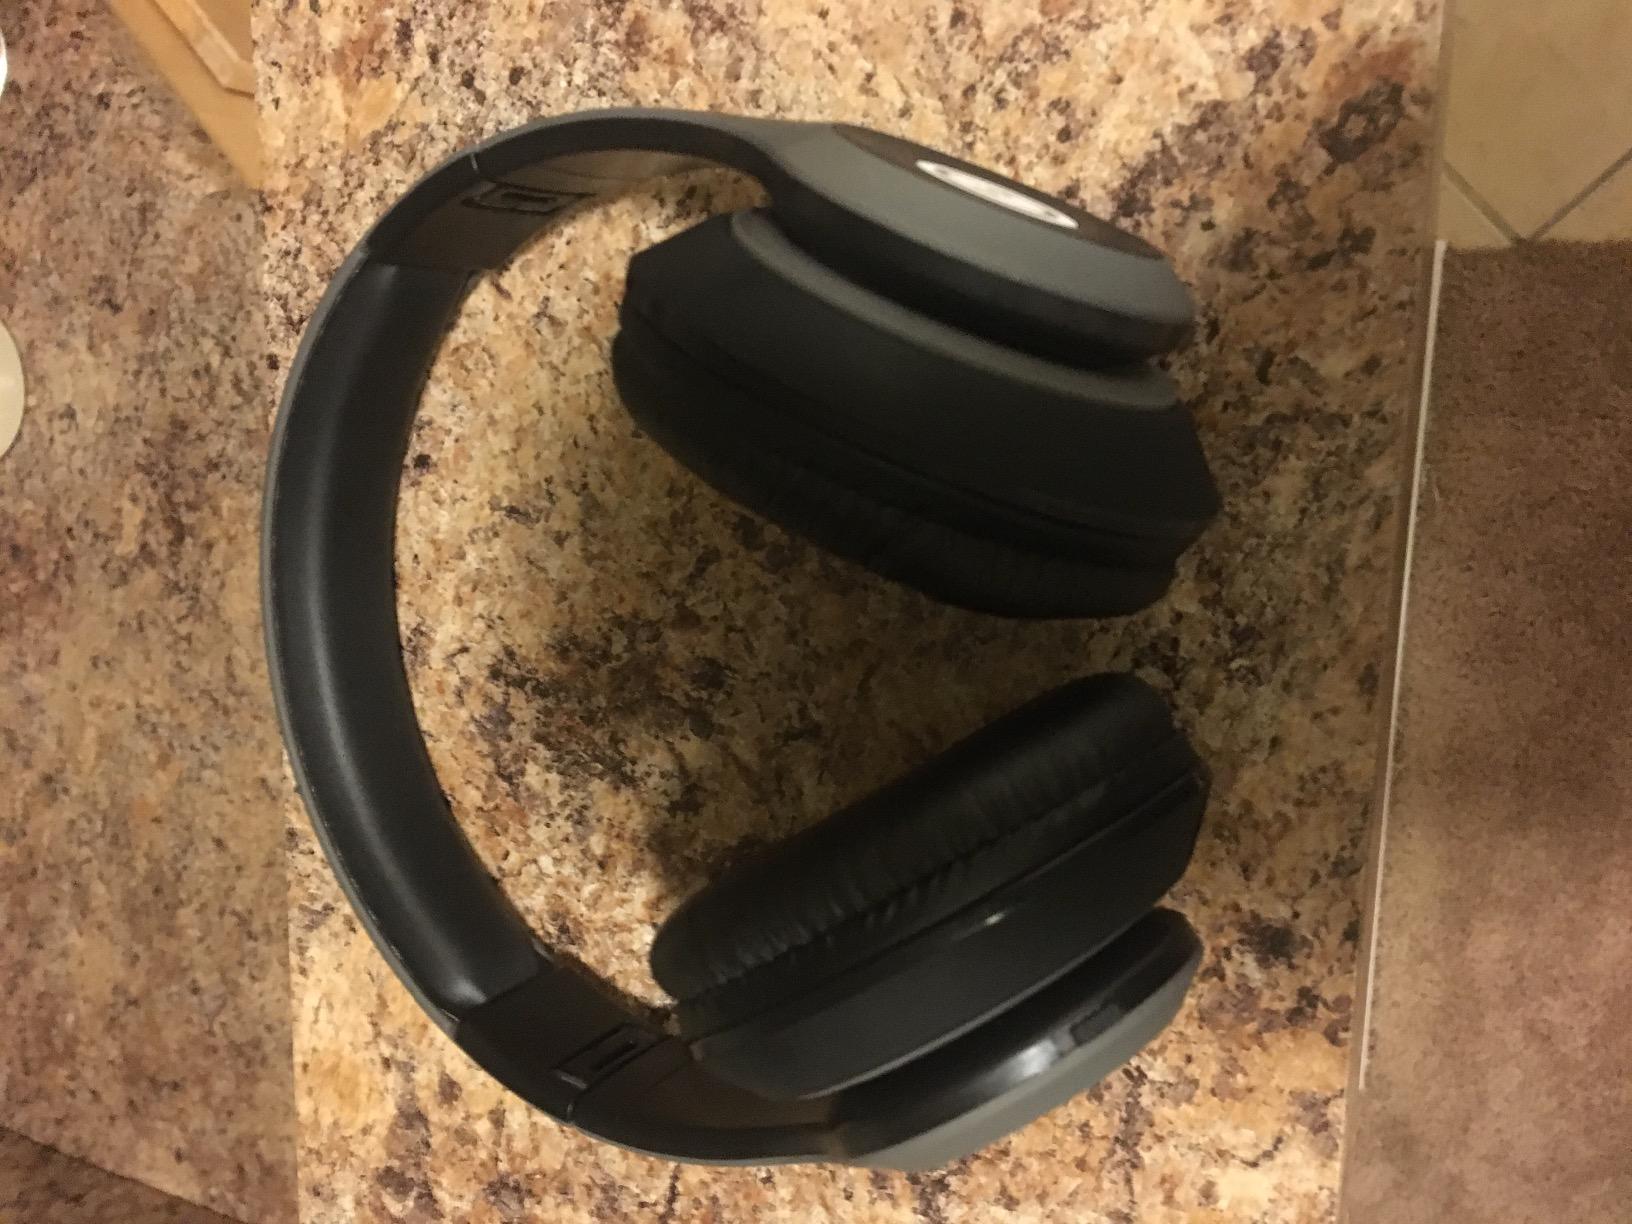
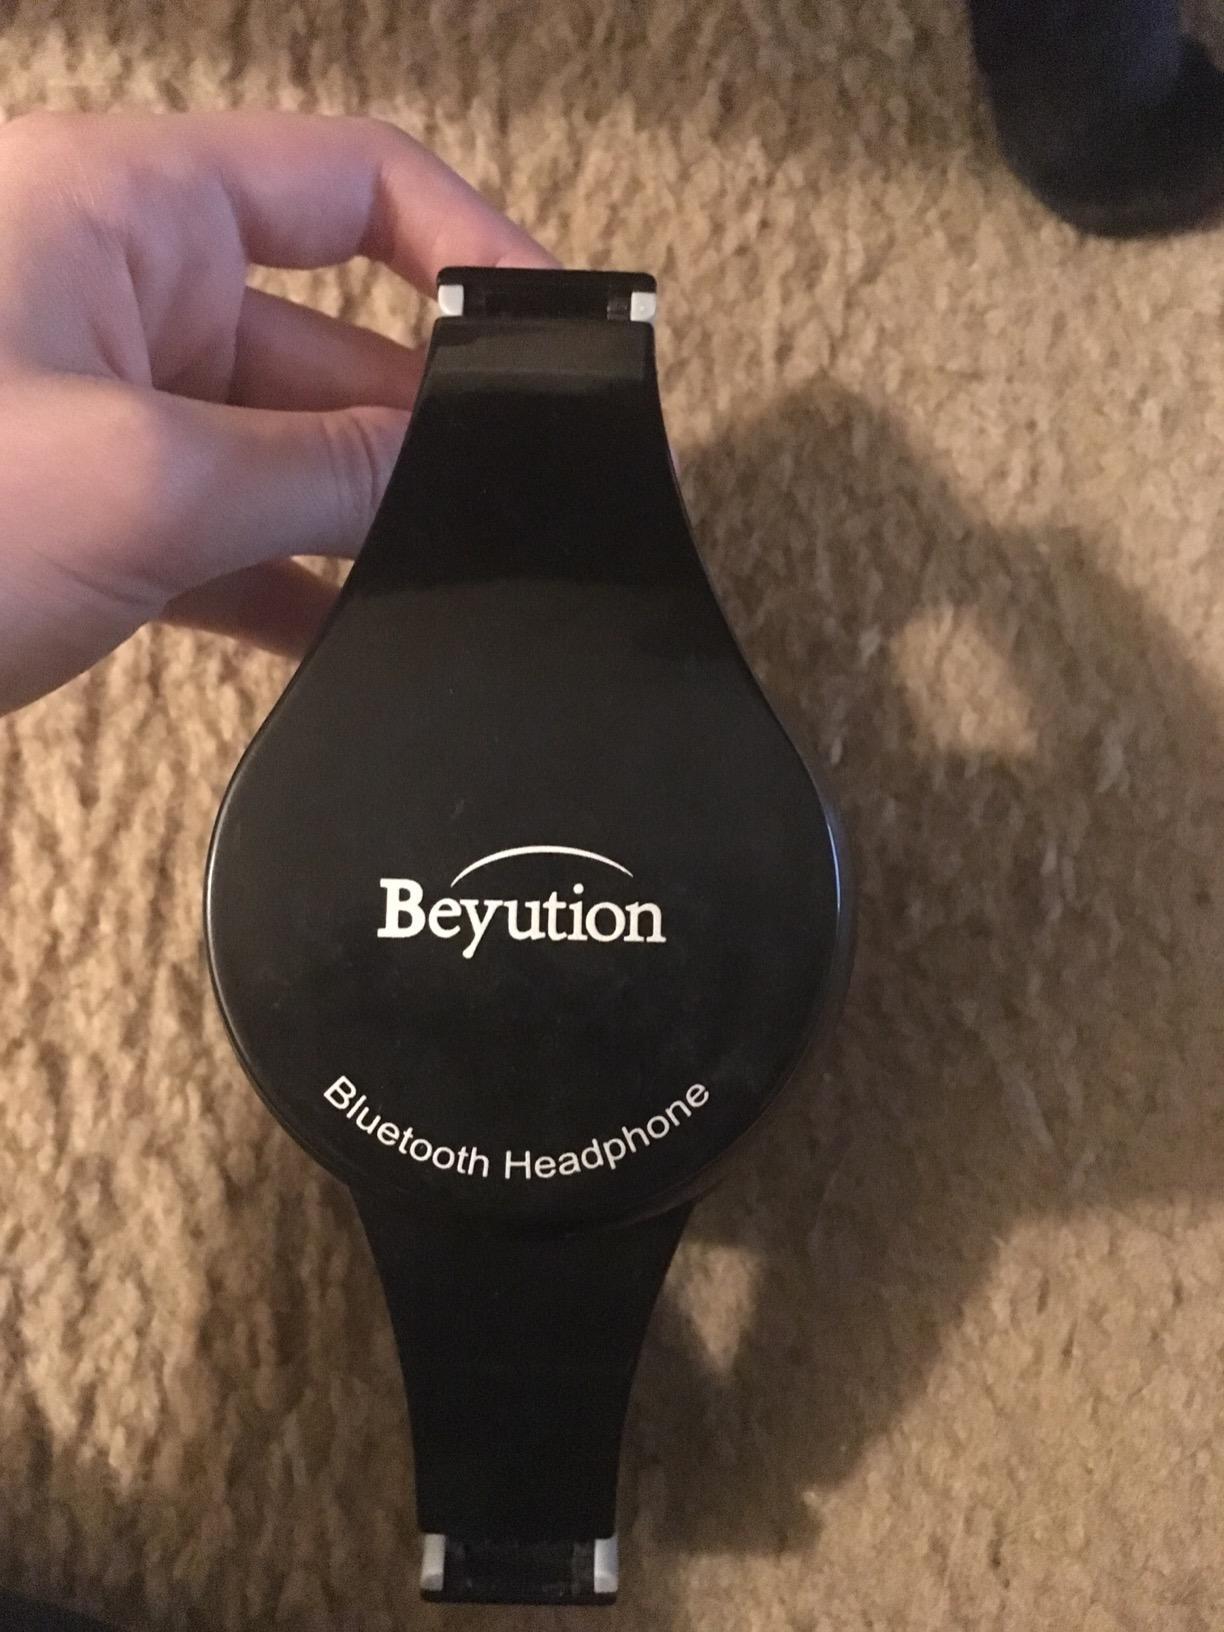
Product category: headphones
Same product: no